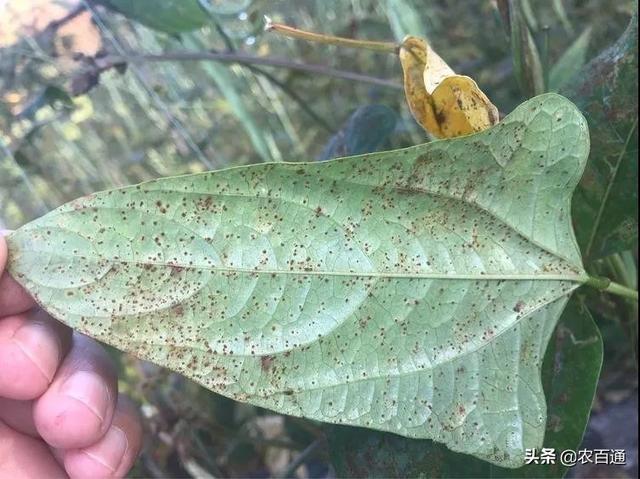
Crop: unknown
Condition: bean_bean_rust